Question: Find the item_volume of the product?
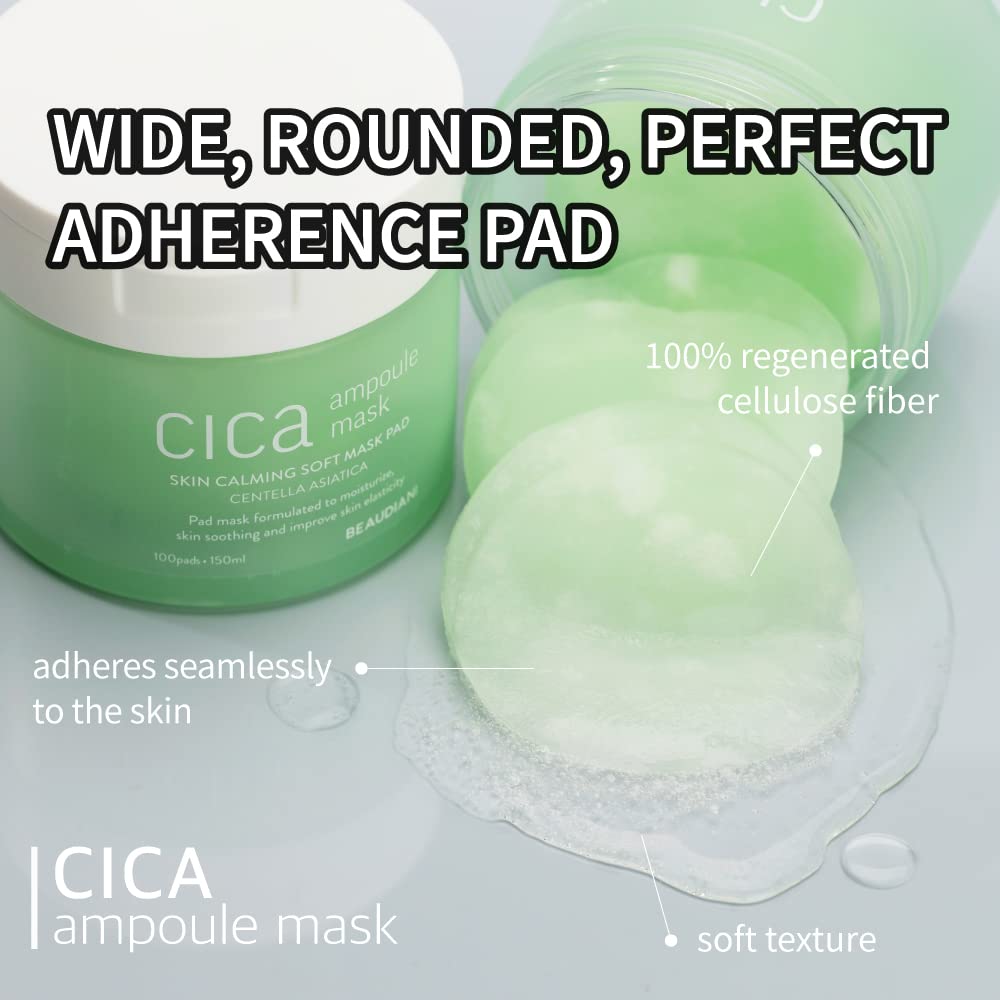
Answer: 150.0 millilitre